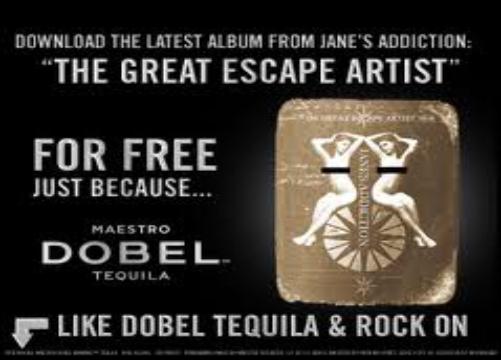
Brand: Maestro Dobel
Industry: Food